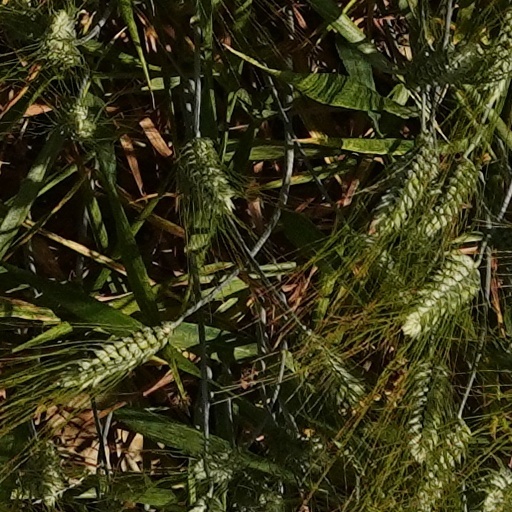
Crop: wheat